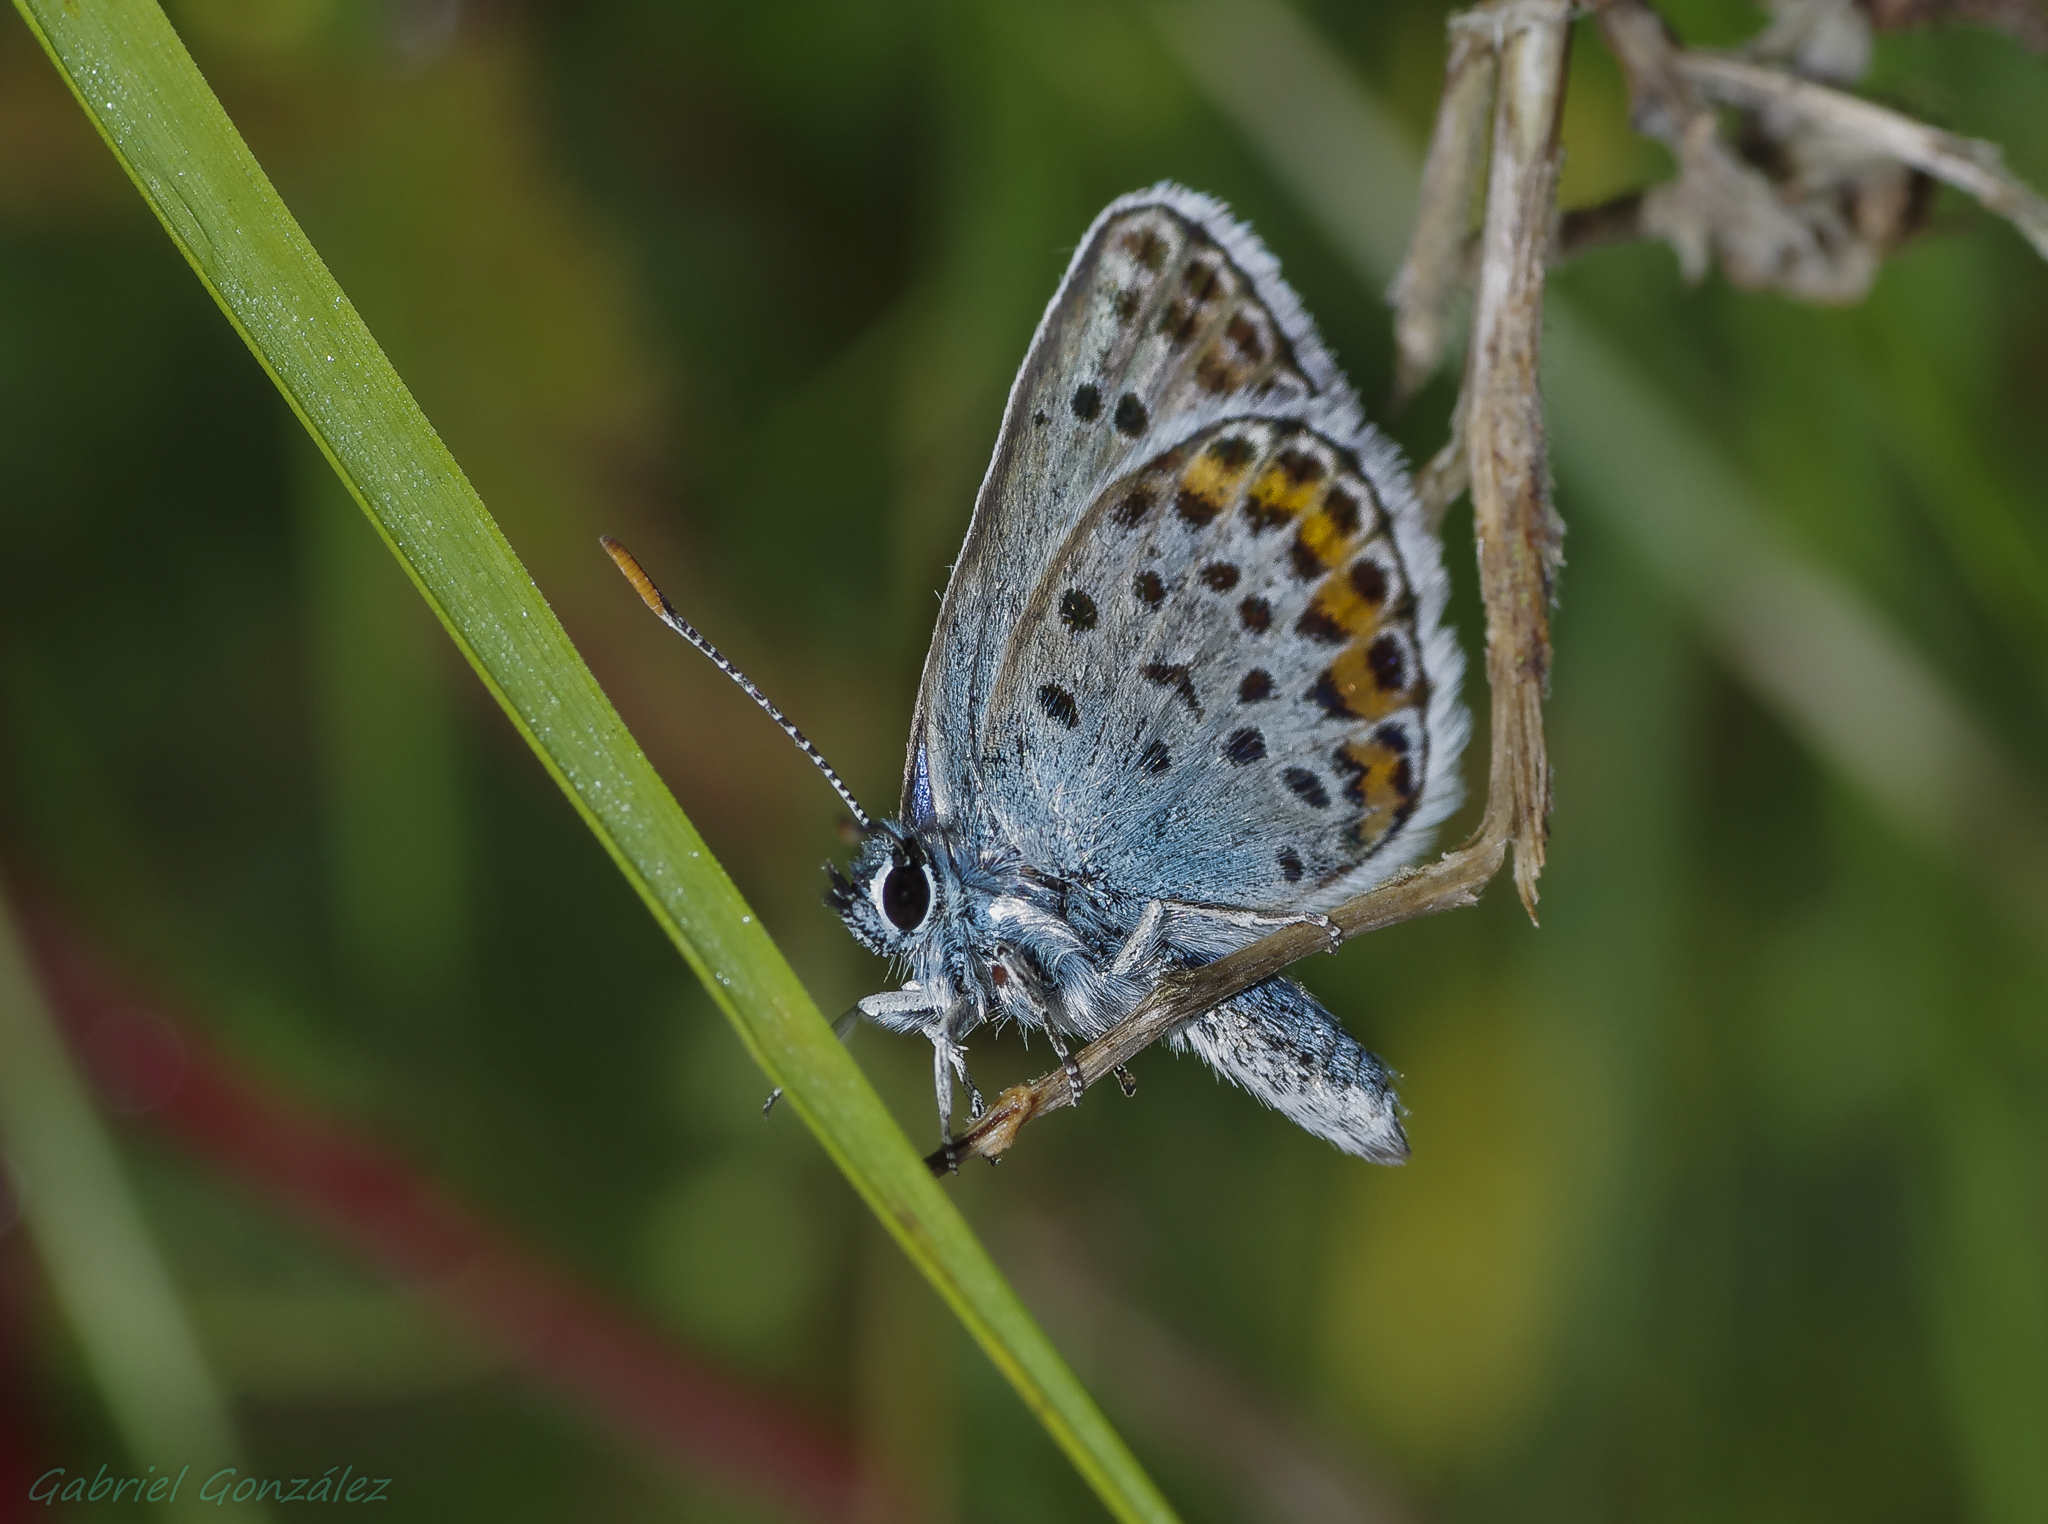
nature, photography, flower, wildlife, insect, macro, butterfly, flora, fauna, invertebrate, close up, animals, naturaleza, butterflies, tamron90mm, nectar, ggl1, gaby1, xovesphoto, animales, mariposas, pentaxk5, gphoto, macro photography, arthropod, pollinator, plant stem, moths and butterflies, lycaenid, brush footed butterfly, colias